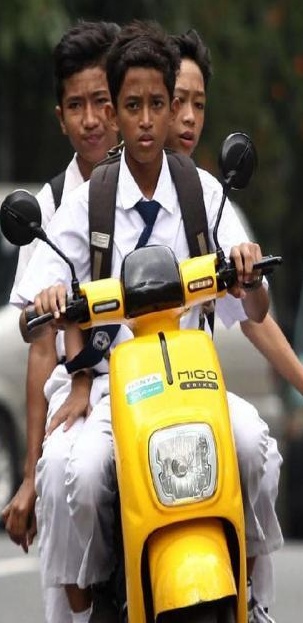
person-with-helmet: 0
person-without-helmet: 3